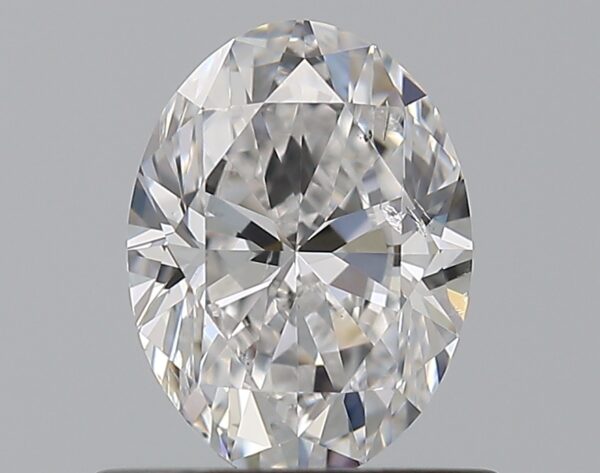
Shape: oval
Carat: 0.7
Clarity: SI1
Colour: D
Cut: VG
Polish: EX
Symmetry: VG
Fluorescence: N
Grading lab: GIA
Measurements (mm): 6.61 x 4.95 x 3.13